Port Giles, South Australia

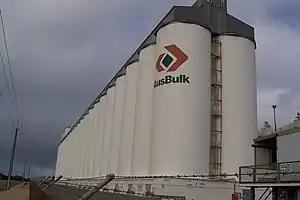
Grain silos at Port Giles

Port Giles is a port on Yorke Peninsula in the Australian state of South Australia located in the gazetted locality of Coobowie between the towns of Stansbury and Edithburgh.